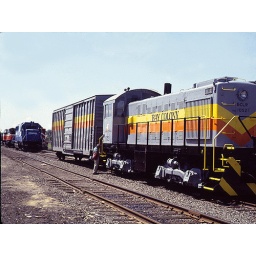
Bay Colony switcher and box car on display at Quincy, MA during the 1986 NMRA convention in Boston.